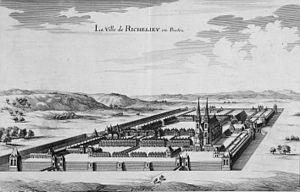
La ville de Richelieu en Poictou, construite par le grand Cardinal de Richelieu, au bout des parterres de son superbe Chasteau de Richelieu, de la conduite et des soings de Monsieur le Mercier Architecte.
Ce tableau présente la liste de tous les monuments historiques classés ou inscrits dans la ville de Richelieu, Indre-et-Loire, en France.